Terrell Suggs

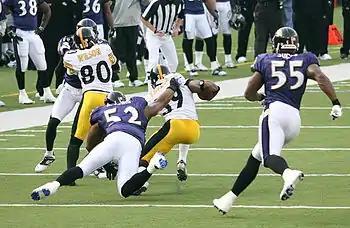
Suggs (55) and Ray Lewis playing against the Pittsburgh Steelers in 2006.

In 2006, Suggs was part of the NFL's best overall defense, the unit allowing a league-low 12.6 points per game. He recorded 64 tackles (46 solo), 9.5 sacks, and set a new career-high in pass deflections with eight. After the season, he was voted to the Pro Bowl for the second time. He was a major contributor as the Ravens went 13–3. For the season, Suggs started nine games at right defensive end in the Ravens base 4–3 and seven games at outside linebacker when the Ravens started game in a base 3–4 defense. Suggs earned attention for his flashy playing style, "Suggs evolved into one of the league's best pass-rushers whether he is blitzing as a linebacker or rushing from defensive end with one hand on the ground."